St Helen's Church, Bilton-in-Ainsty

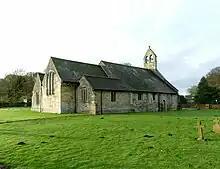
The church, seen from the north east, in 2022

It is claimed that the church served as a military hospital following the Battle of Marston Moor, in 1644. A satirical carving of a crowned snake, in the church door, has been attributed to a Royalist officer held prisoner in the building. From 1869 to 1871, the church was restored by George Gilbert Scott, who removed a west gallery, replaced the pews, and found parts of various early crosses buried in the churchyard. The church was Grade I listed in 1966.